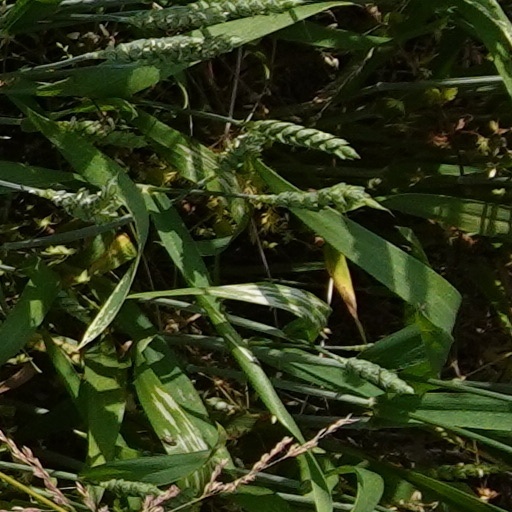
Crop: wheat